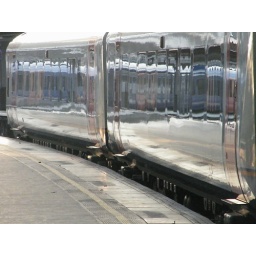
Loved the mirrored silver finish of the train at Waterloo in the bright December sun.